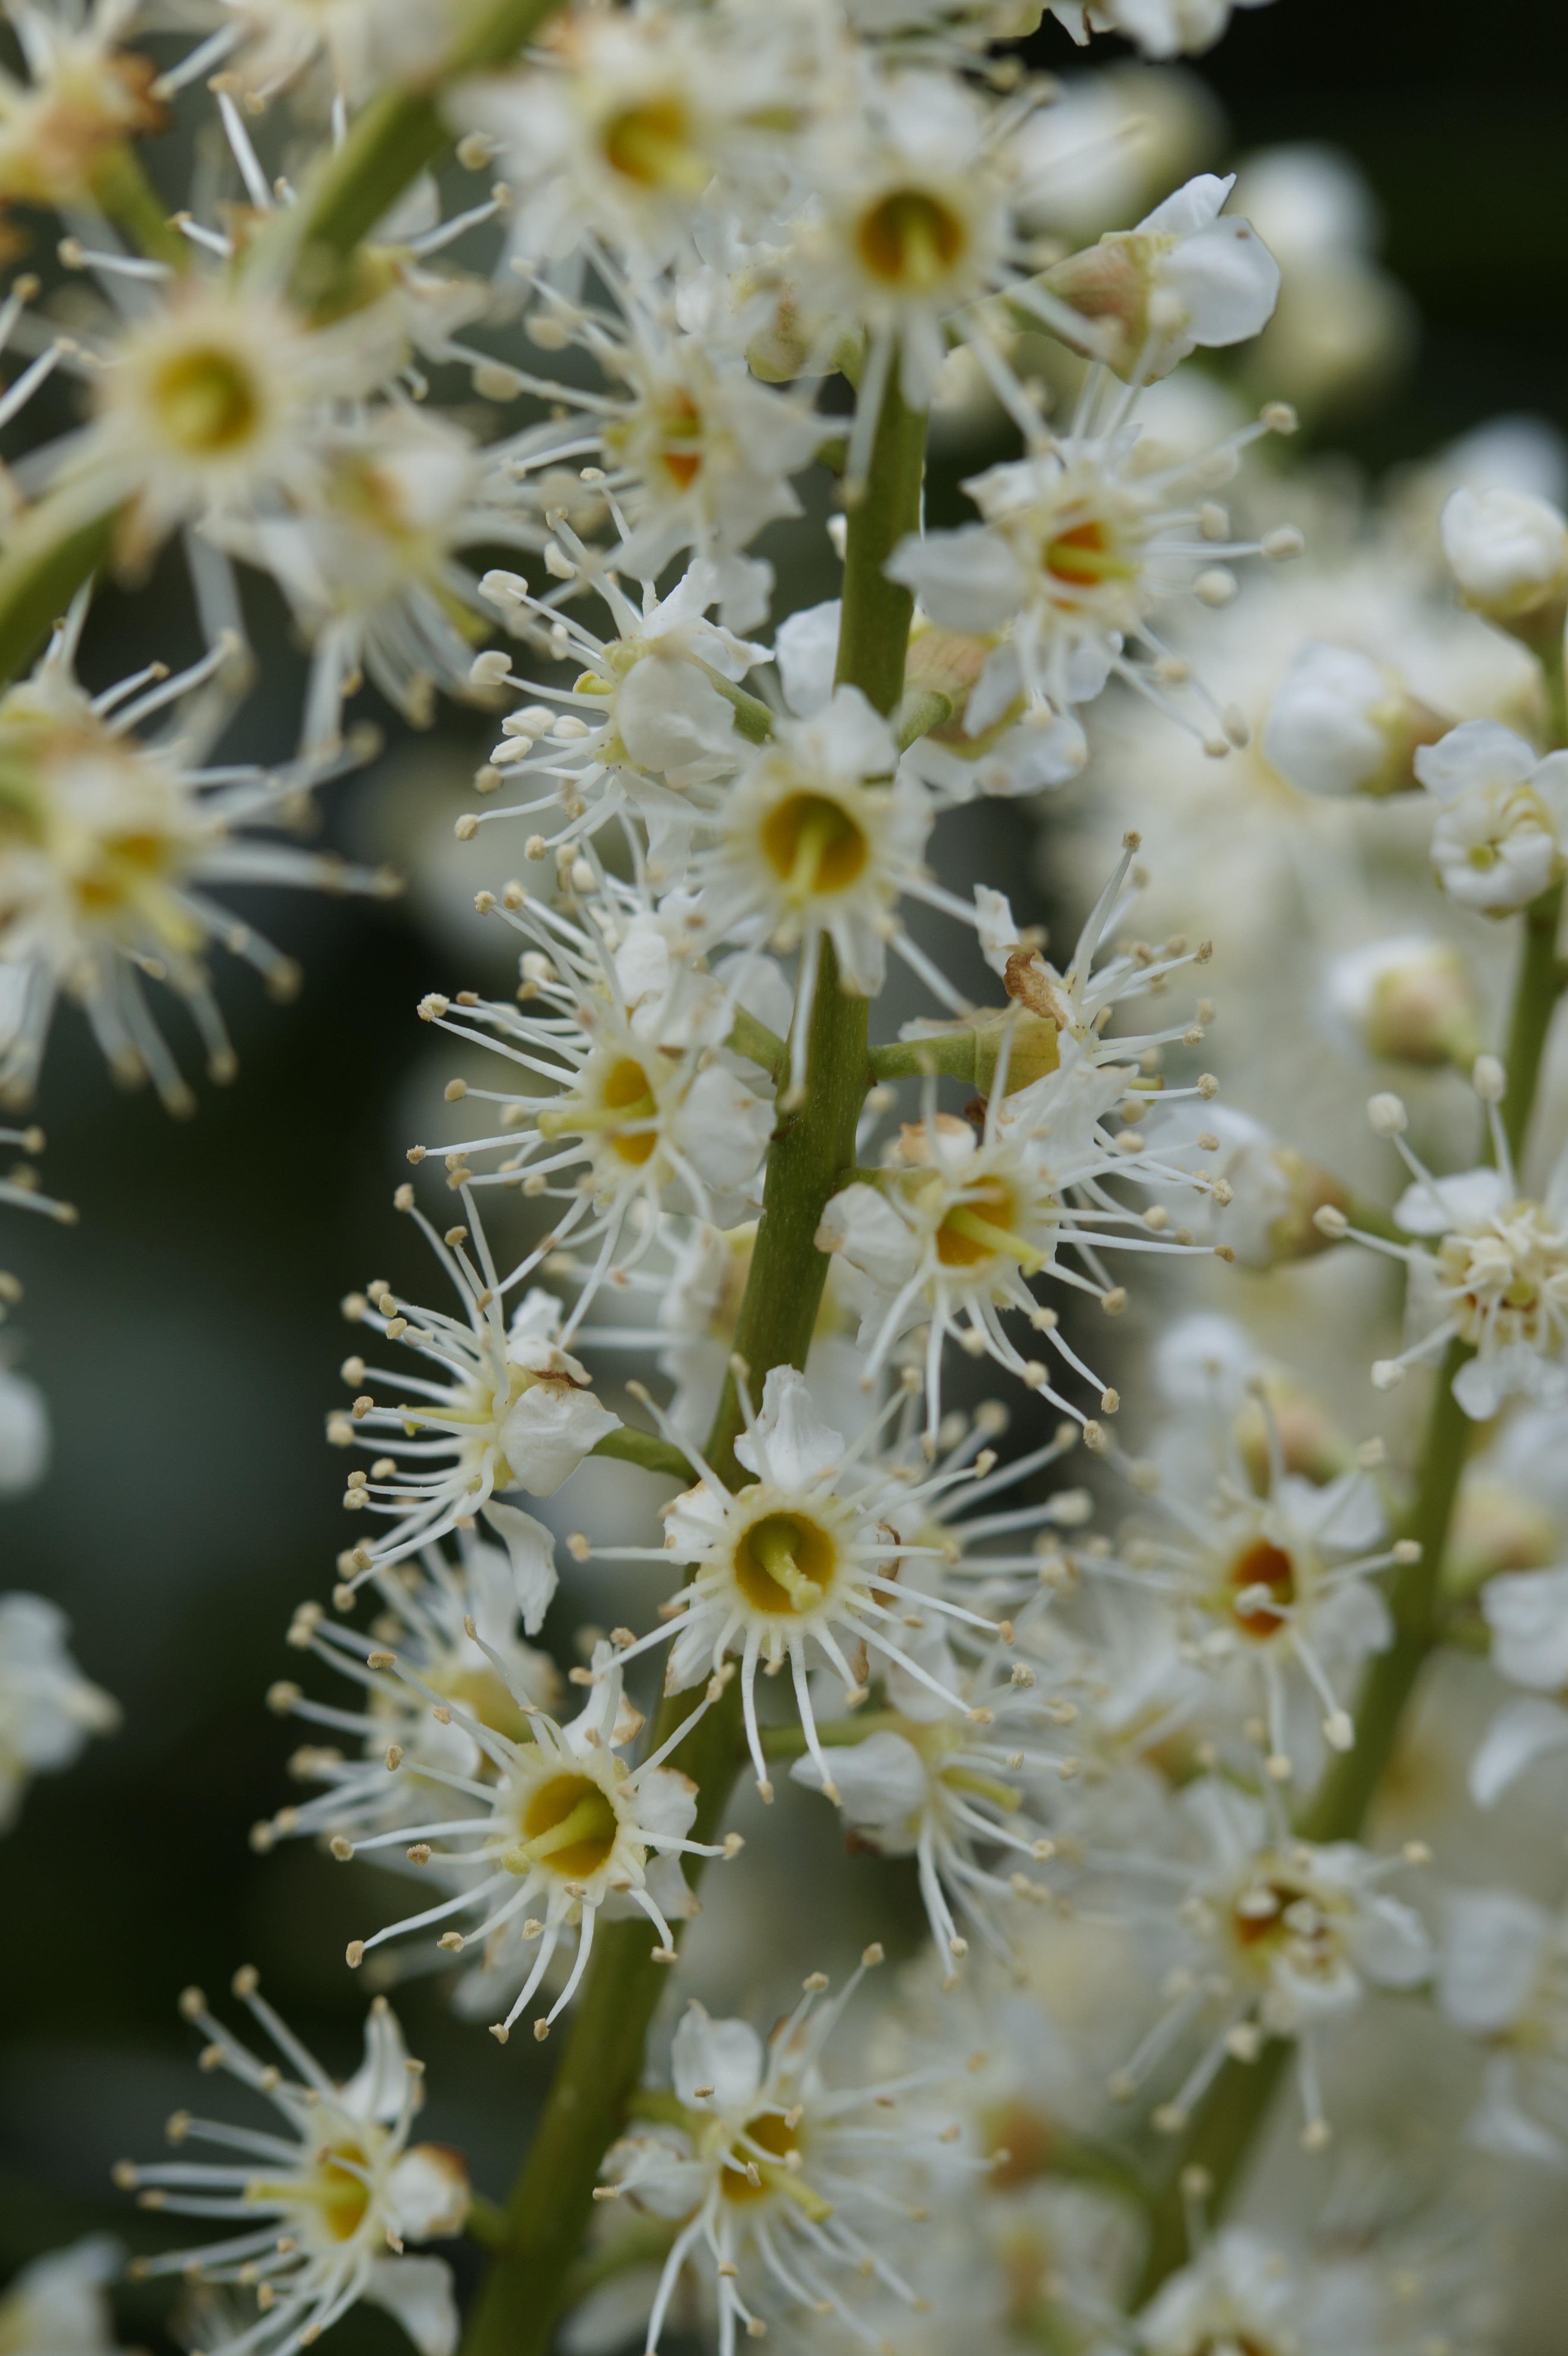
nature, branch, blossom, plant, white, fruit, flower, bush, food, spring, produce, botany, close, flora, wildflower, flowers, close up, shrub, tender, ornamental shrub, macro photography, inflorescence, flowering plant, subshrub, land plant, prunus laurocerasus